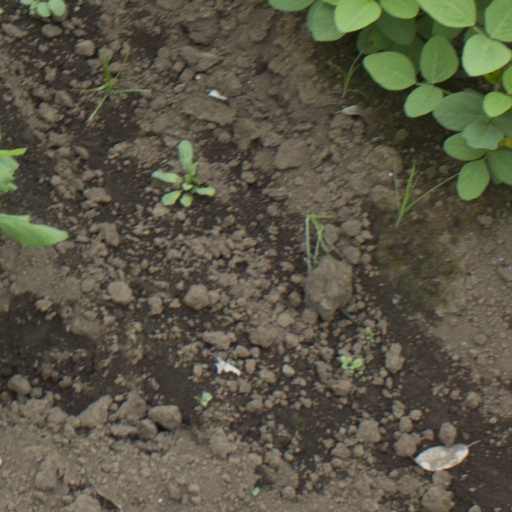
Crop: soybean